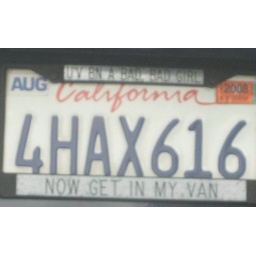
U'v bn a bad, bad girl now get in my van